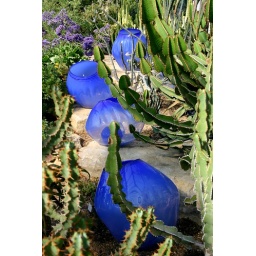
Blue glass in desert house